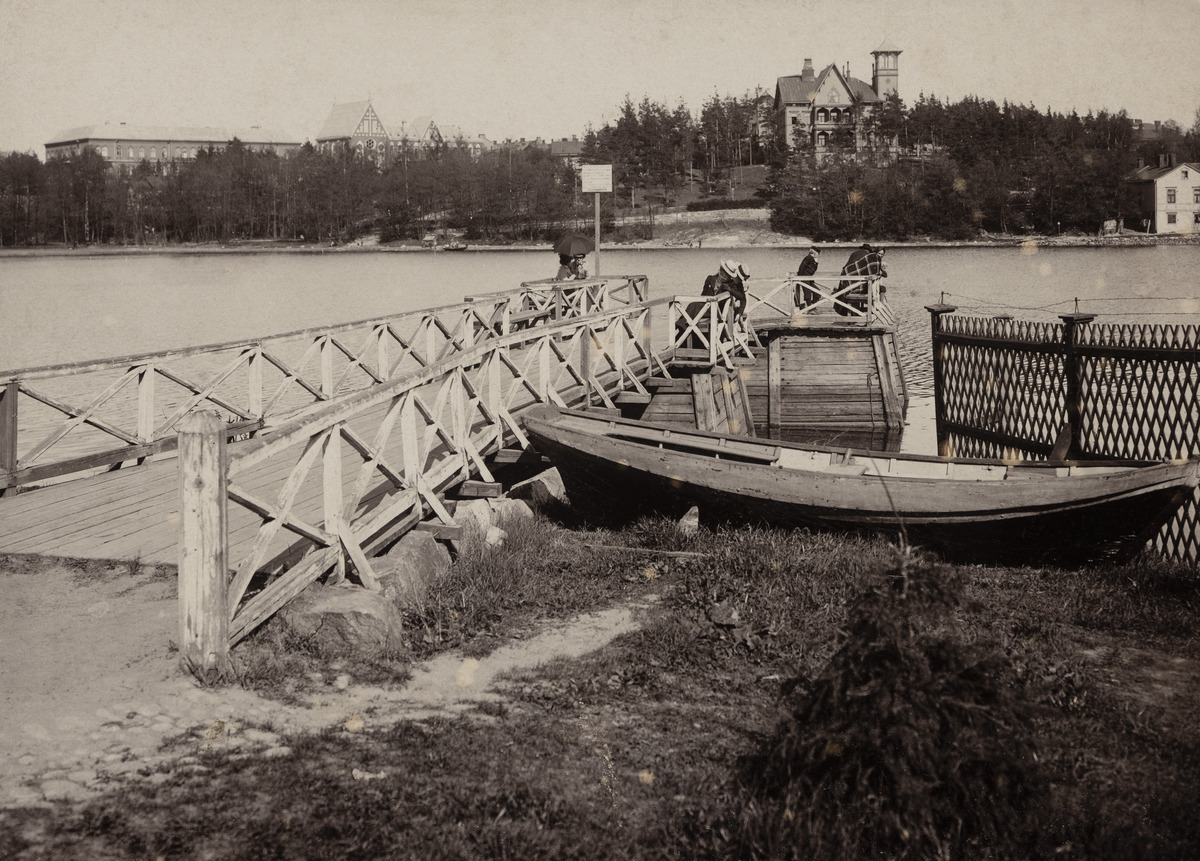
Töölönlahti, laiturilla ihmisiä nauttimassa kesäpäivästä lahden länsirannalla
sisällön kuvaus: Töölönlahti, laiturilla ihmisiä nauttimassa kesäpäivästä lahden länsirannalla. Taustalla Eläintarhan huvila 9 ja vasemmallla Diakonissalaitoksen sairaala. Kolmiopääty ja jyrkkä harjakatto kuuluvat laitoksen kirkolle. mustavalkoinen
Ajankohta: kuvausaika 1890 -luku
Paikka: Suomi, Uusimaa, Helsinki, Töölö Helsinki, Taka-Töölö Helsinki, Töölönlahti
Aiheet: rannat, lahdet, veneet, laiturit, huvilat